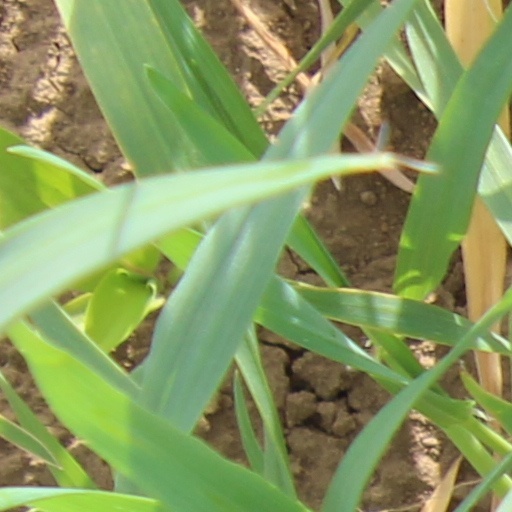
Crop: wheat